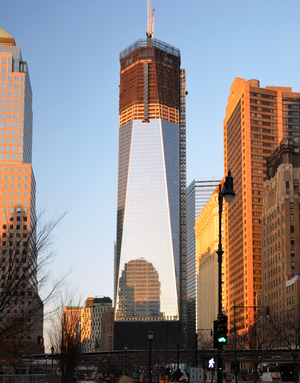
La tour One World Trade Center prise en photo le 28 janvier 2012 au soir. Cliché pris depuis West Street en direction du nord.
Le projet de reconstruction du World Trade Center démarre peu de temps après les attentats du 11 septembre 2001 quand le maire de New York Rudy Giuliani, le gouverneur du New Jersey George E. Pataki, et le président américain George W. Bush promettent de reconstruire le World Trade Center.
Le One World Trade Center est le principal bâtiment du nouveau complexe World Trade Center dans le Lower Manhattan, à New York, et le plus haut gratte-ciel de l'hémisphère ouest. Cette tour de 104 étages porte le même nom que la tour jumelle nord du World Trade Center initial, détruite lors des attentats du 11 septembre 2001.